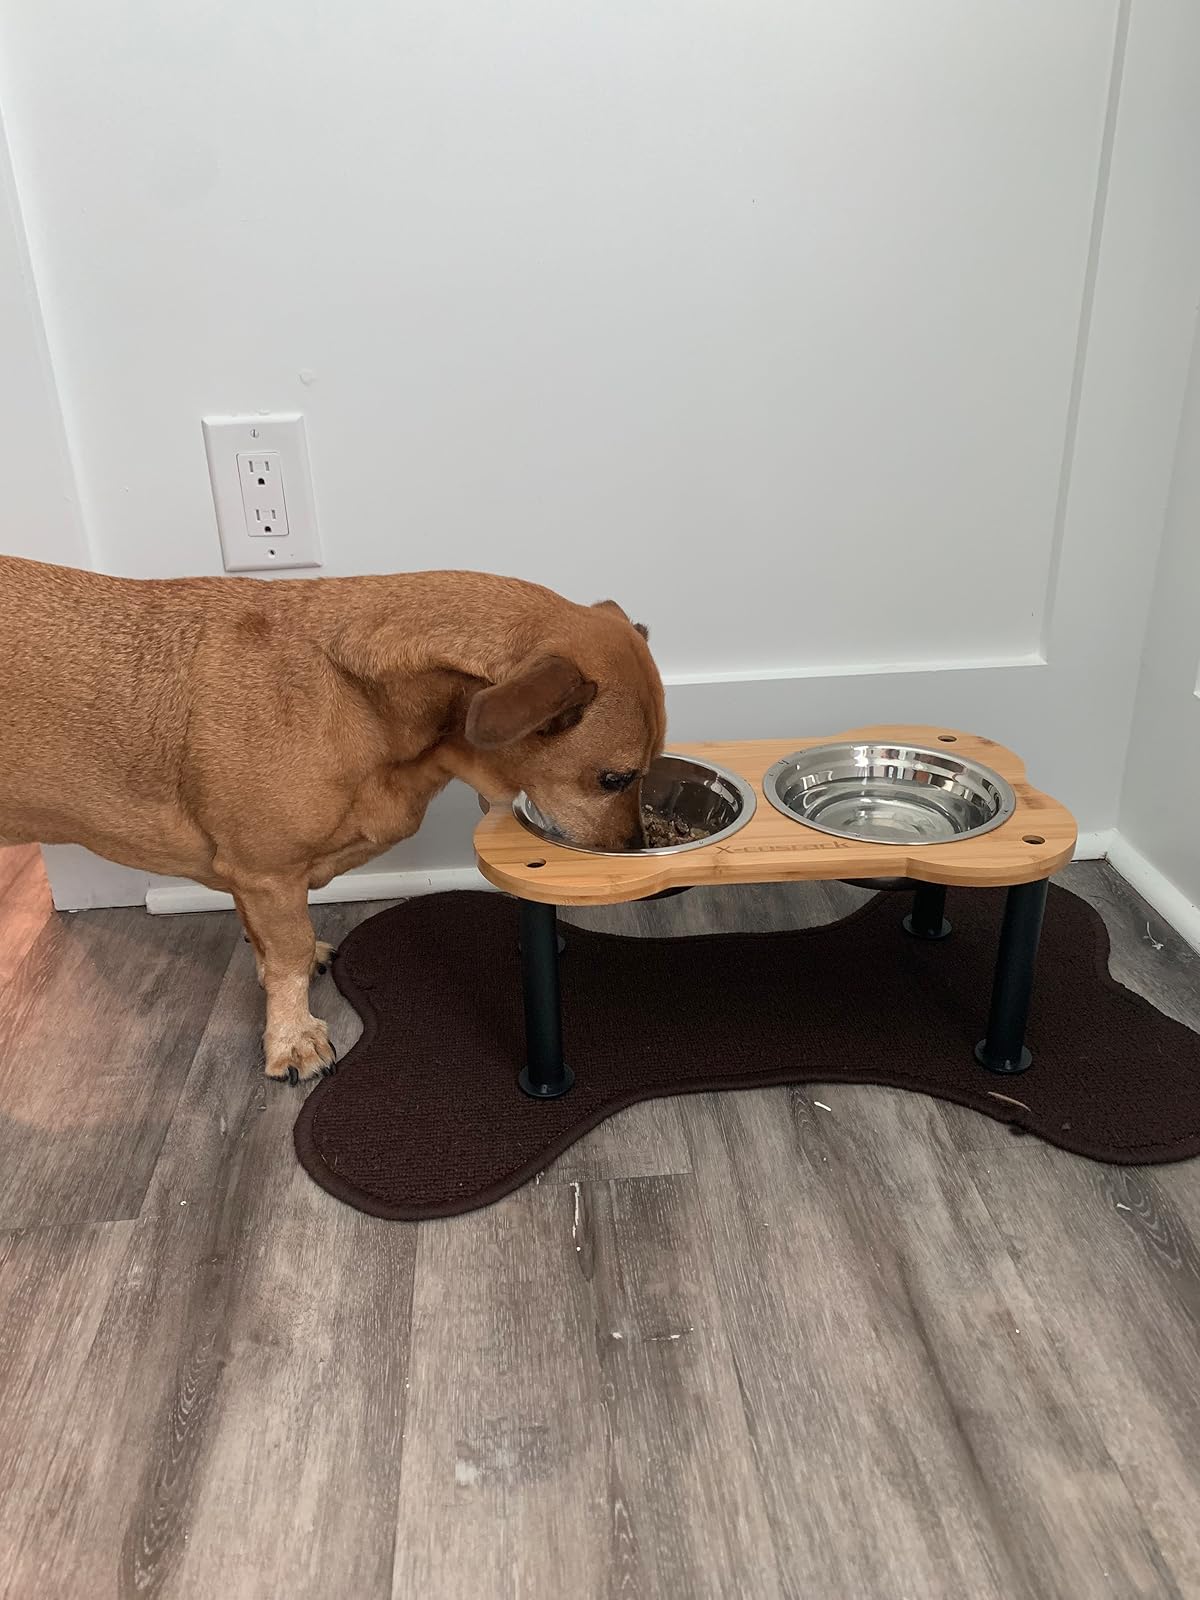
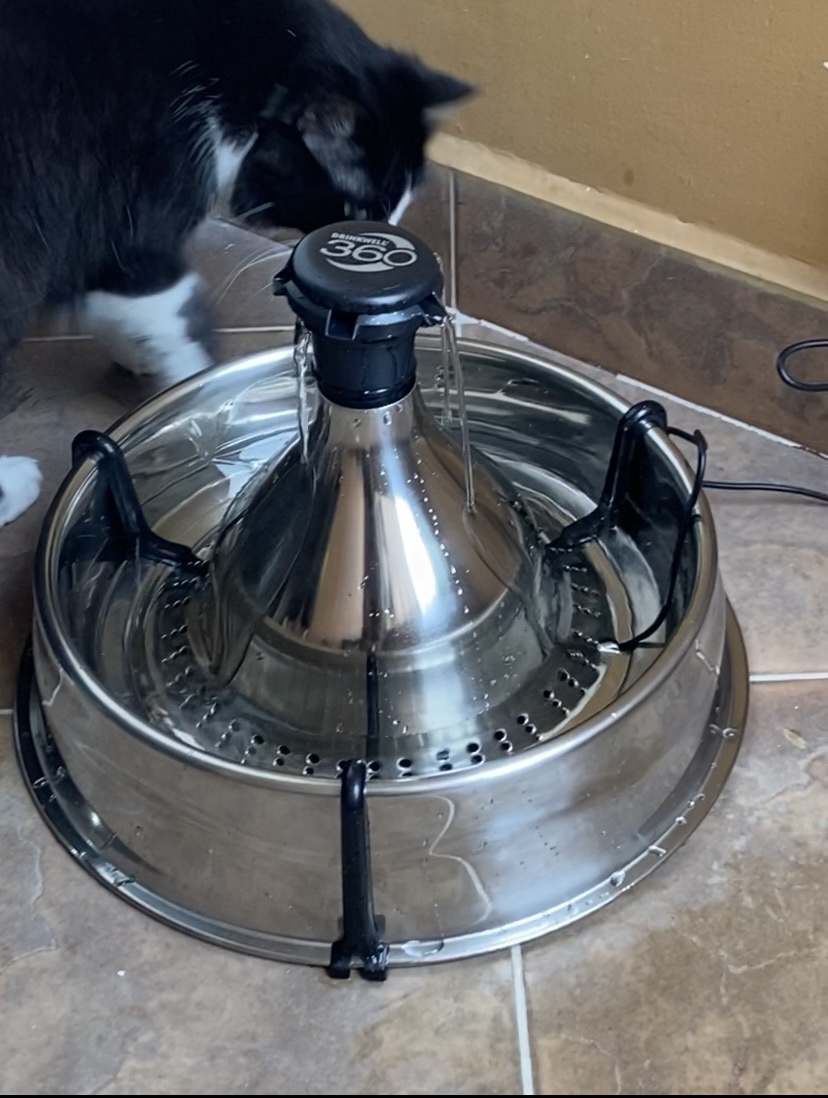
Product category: items_bowl
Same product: no